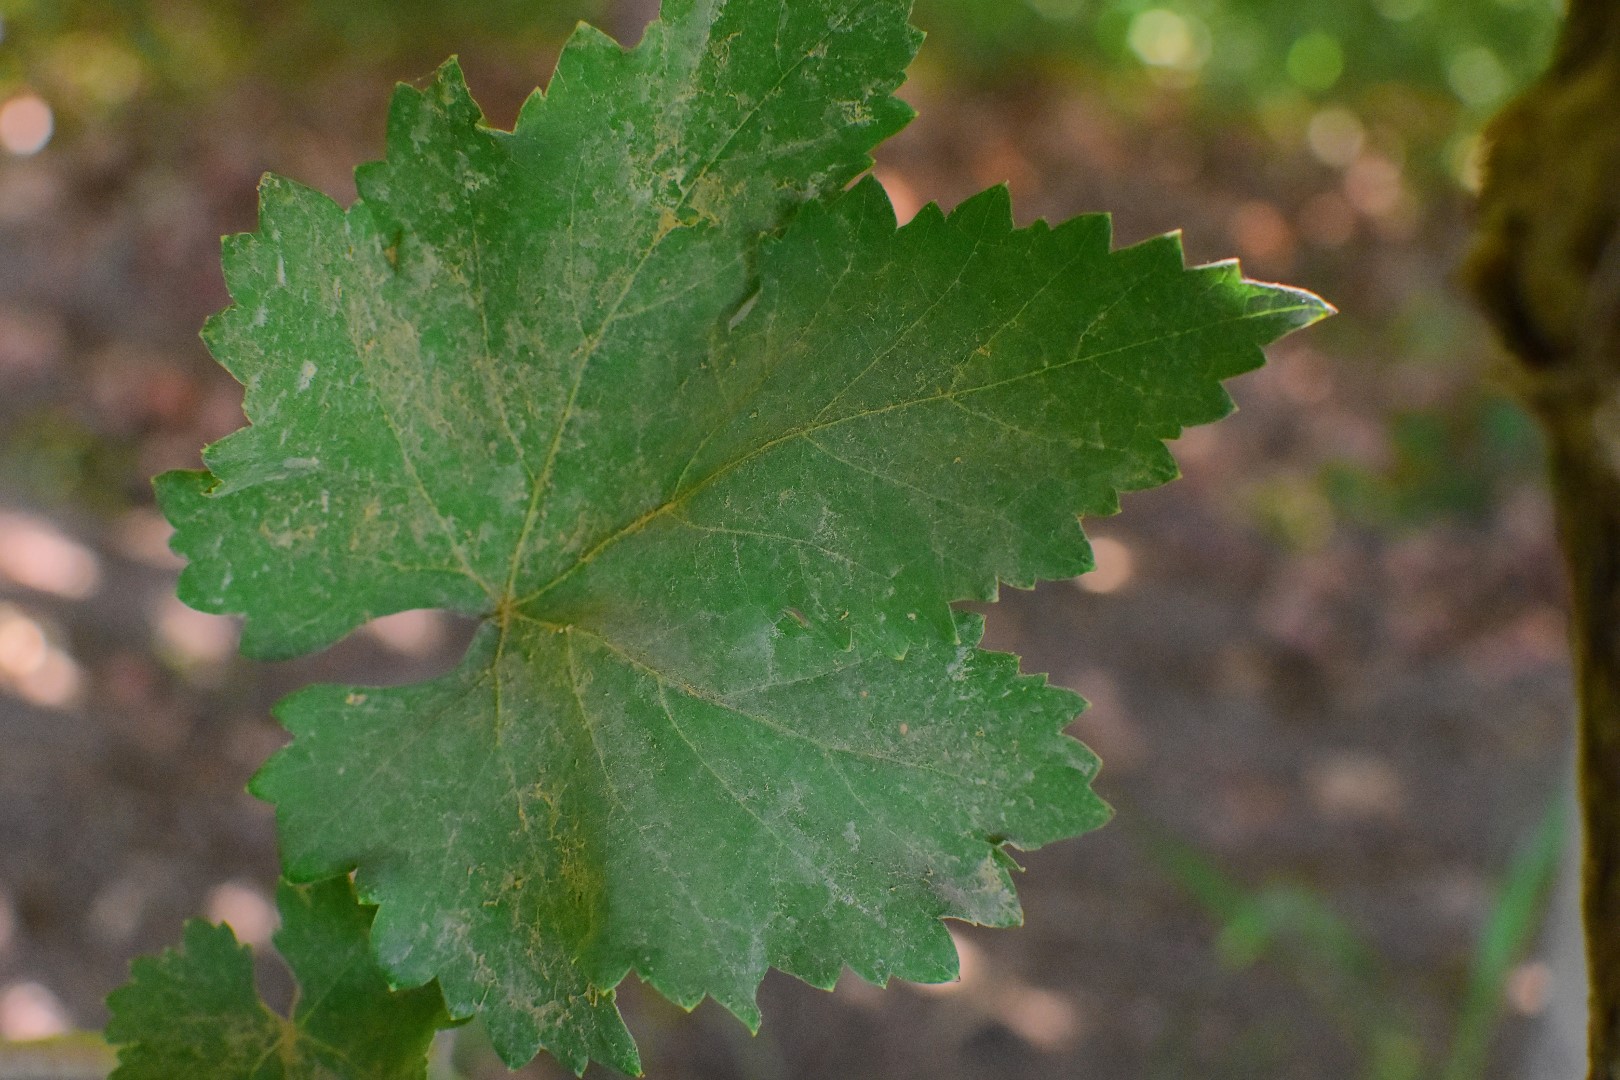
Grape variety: Deas Al-Annz